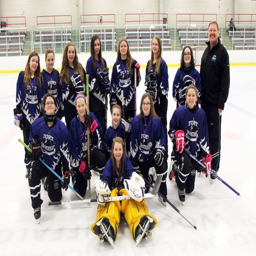
members pose before a practice earlier this season .